Evolution of birds

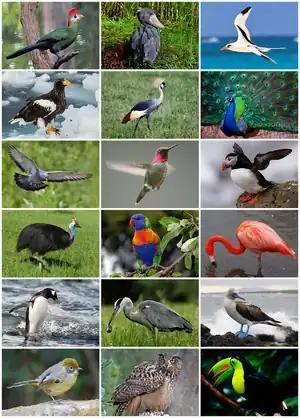
The diversity of modern birds

The phylogenetic classification of birds is a contentious issue. Sibley & Ahlquist's "Phylogeny and Classification of Birds" (1990) is a landmark work on the classification of birds (although frequently debated and constantly revised). A preponderance of evidence suggests that most modern bird orders constitute good clades. However, scientists are not in agreement as to the precise relationships between the main clades. Evidence from modern bird anatomy, fossils and DNA have all been brought to bear on the problem but no strong consensus has emerged.